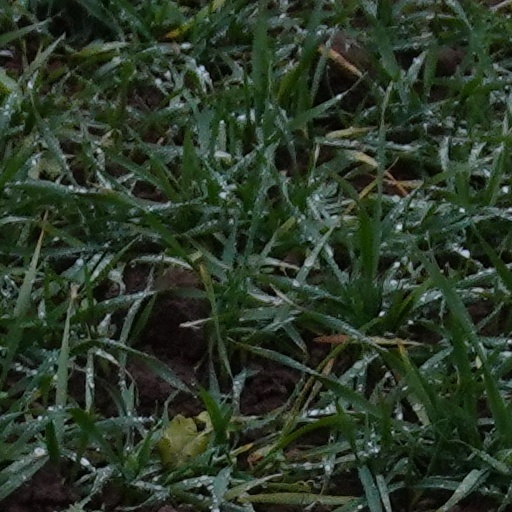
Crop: wheat